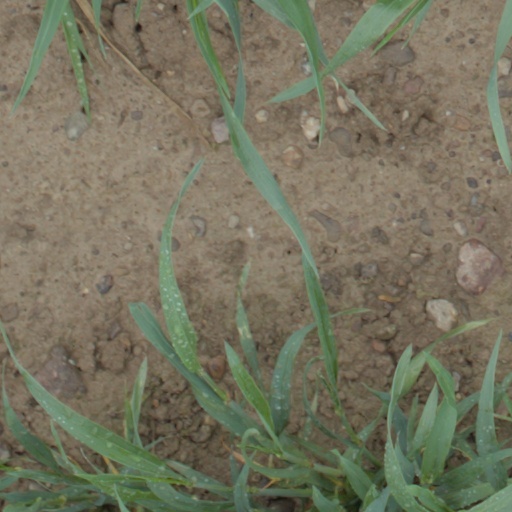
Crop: wheat